List of New Testament papyri

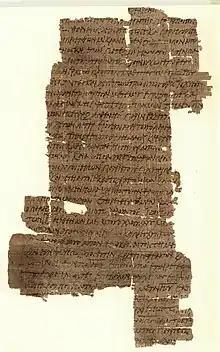
Verso of papyrus

A New Testament papyrus is a copy of a portion of the New Testament made on papyrus. To date, over 140 such papyri are known. In general, they are considered the earliest witnesses to the original text of the New Testament.